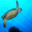
Label: turtle